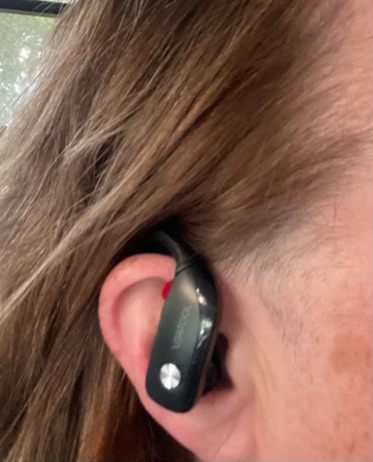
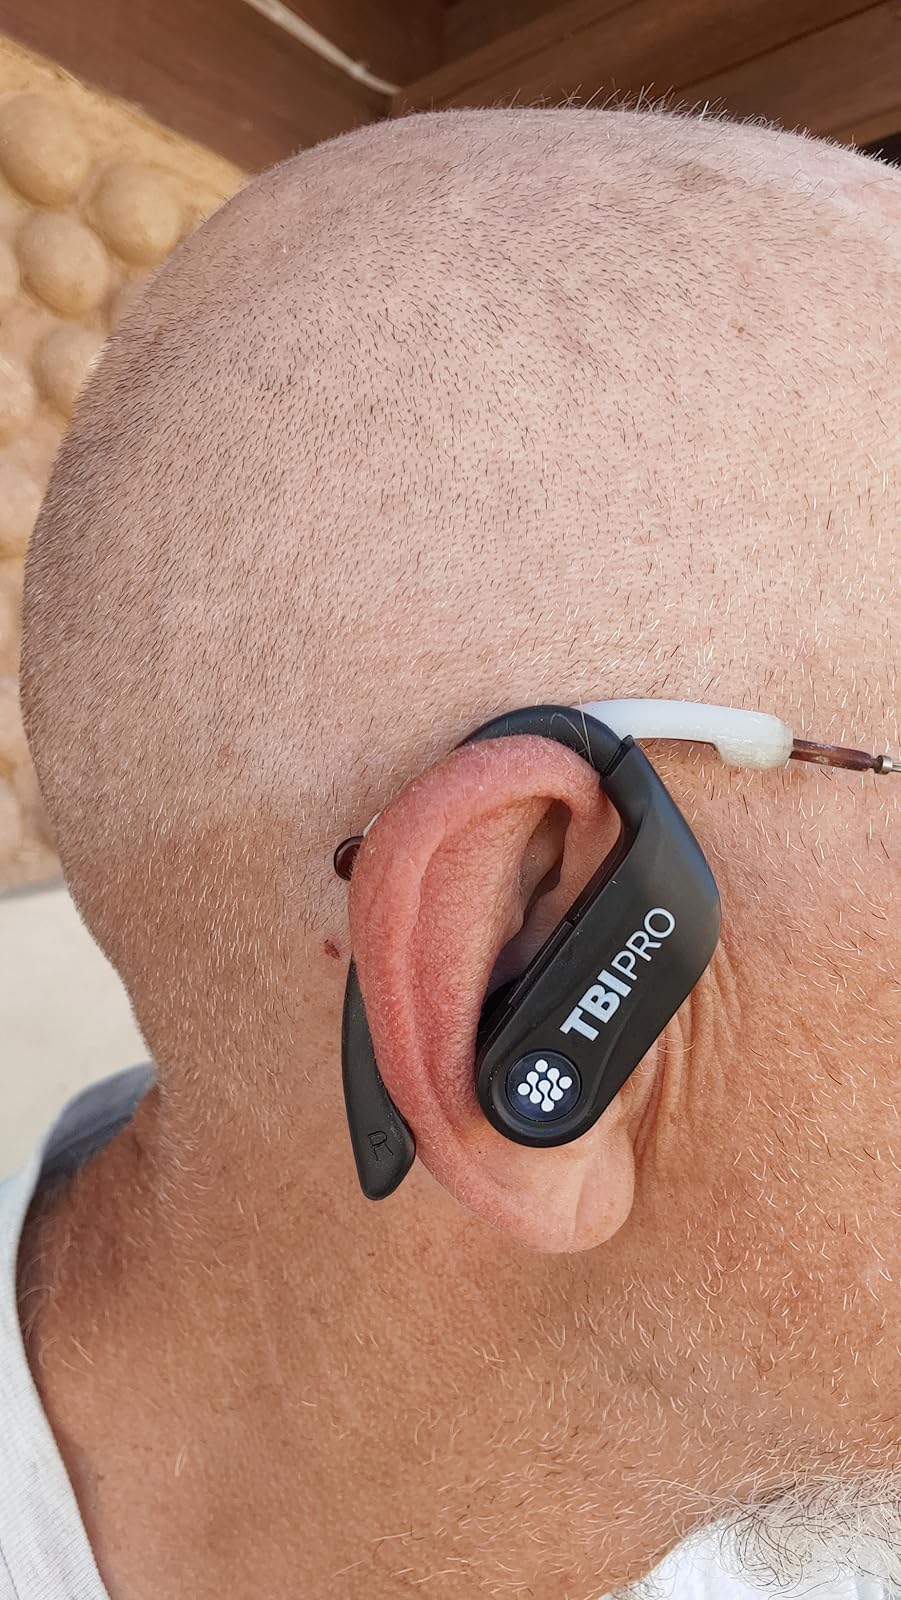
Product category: earbuds
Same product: no